Barbourofelis

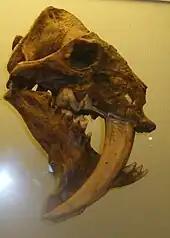
"B. fricki" skull

"Barbourofelis" was found to have large carnassial teeth, meant it was for efficiently processing a carcass and ate at a fast and competitive manner. This indicated it either lived in a highly competitive ecosystem or that it was social, or even a combination of both scenarios. In addition, experts also argued due to the delayed eruption of their upper canines, which may be further evidence of gregariousness in "Barbourofelis." Although, some authors have suggested that "Barbourofelis" was a solitary ambush predator.